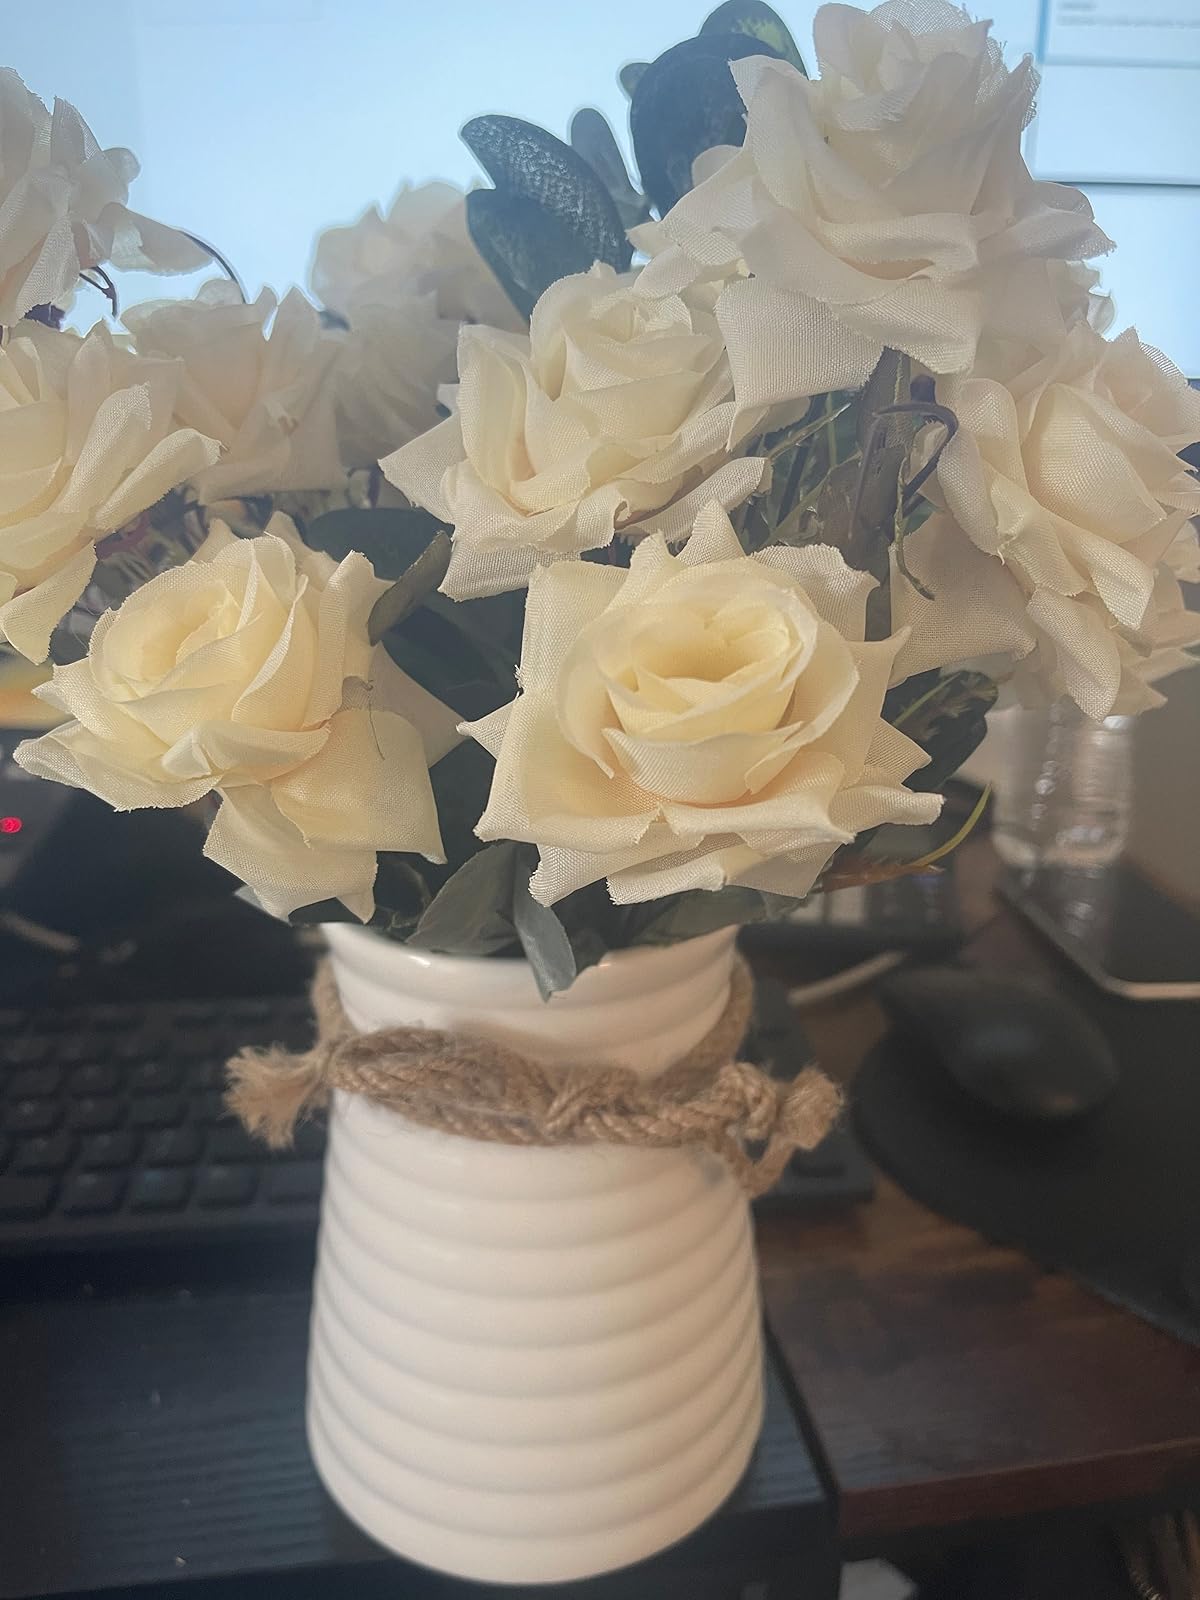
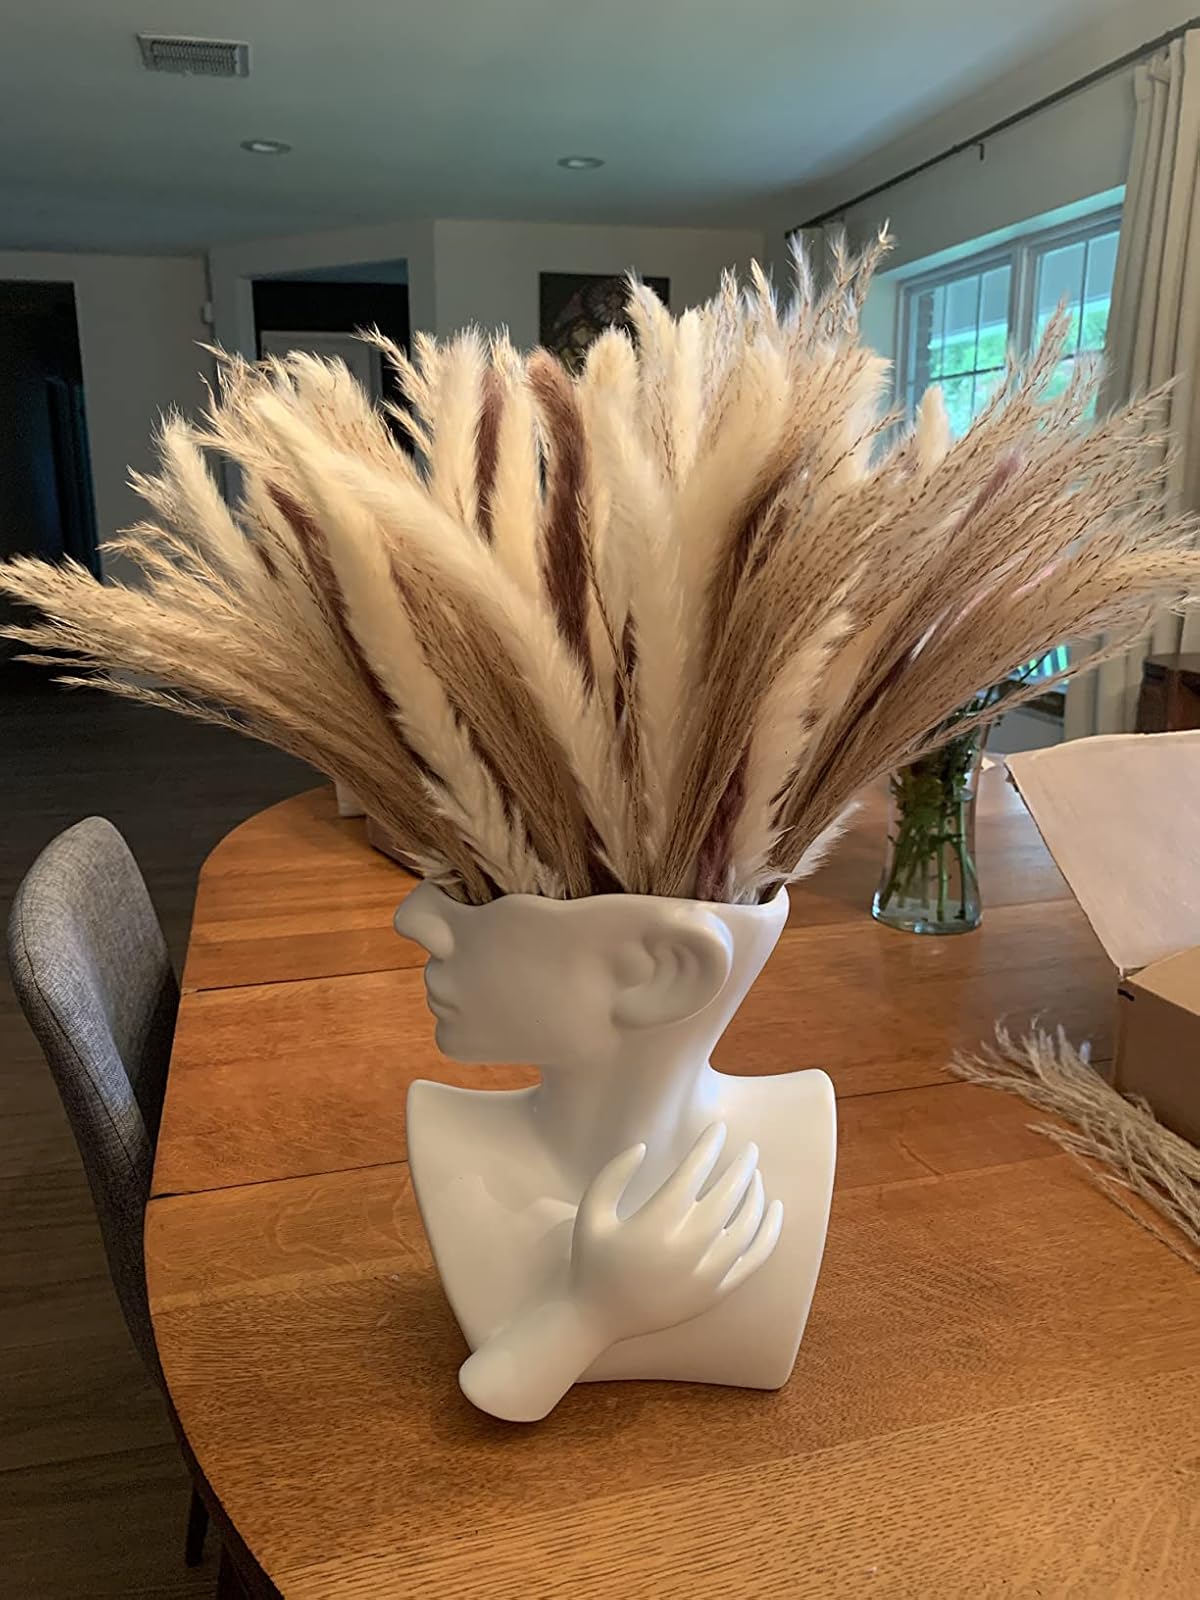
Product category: vase
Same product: no